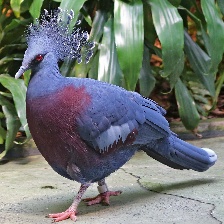
Species: VICTORIA CROWNED PIGEON
Scientific name: GOURA VICTORIA